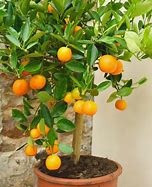
Label: mandarine